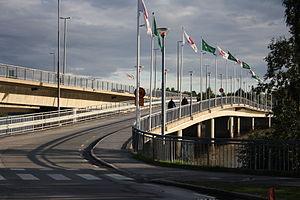
Kyrkbron est un pont en béton situé dans la ville suédoise d'Umeå. Il s'agit anciennement du troisième pont de la ville construit sur la rivière Ume.